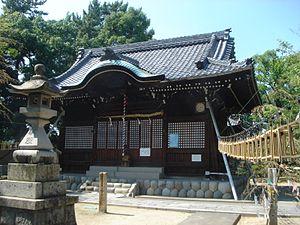
Le Honjō-jinja est un sanctuaire shinto situé dans la ville de Gifu, préfecture de Gifu au Japon.